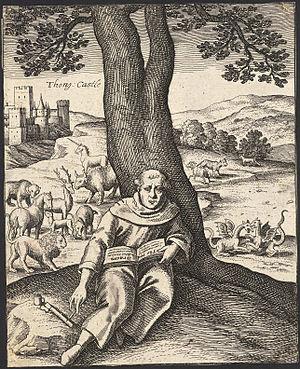
Merlin, communément appelé Merlin l'Enchanteur, est un personnage légendaire, prophète magicien doué de métamorphose, commandant aux éléments naturels et aux animaux dans la littérature médiévale. Sa légende provient à l'origine de la mythologie celtique galloise, et s'inspire certainement d'un druide divin, mêlé à un ou plusieurs personnages historiques. Son image première est assez sombre. Les plus anciens textes concernant Myrddin Wyllt, Lailoken et Suibhne le présentent en « homme des bois » torturé et atteint de folie, mais doué d'un immense savoir, acquis au contact de la nature et par l'observation des astres. Après son introduction dans la légende arthurienne grâce à Geoffroy de Monmouth et Robert de Boron, Merlin devient l'un des personnages les plus importants dans l'imaginaire et la littérature du Moyen Âge.